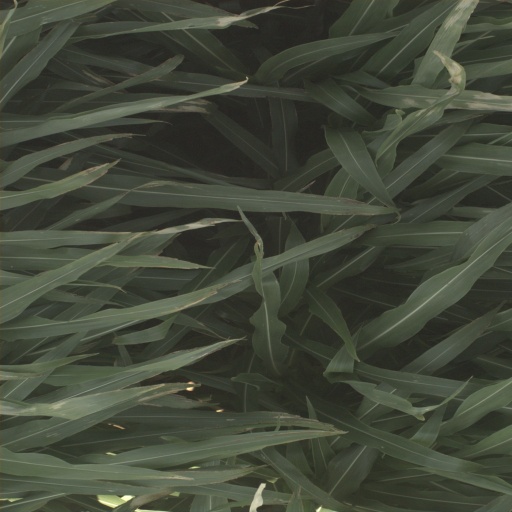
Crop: sorghum